Mathews County Courthouse Square

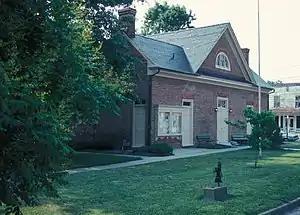
Mathews County Courthouse, April 1971

Mathews County Courthouse Square is a national historic district located at Mathews, Mathews County, Virginia. It encompasses seven contributing buildings, one contributing site, two contributing structures, and 2 contributing objects on Courthouse Square. The courthouse is a T-shaped, Federal style brick building constructed in 1792–1795. Associated with the courthouse are the clerks office (1859), the former jail and later sheriffs office, "Old Jail," and Mathews County Library (1930). Several monuments occupy the square, notably the Confederate monument, the 1928 Fort Cricket Hill monument, and a World War I cannon.